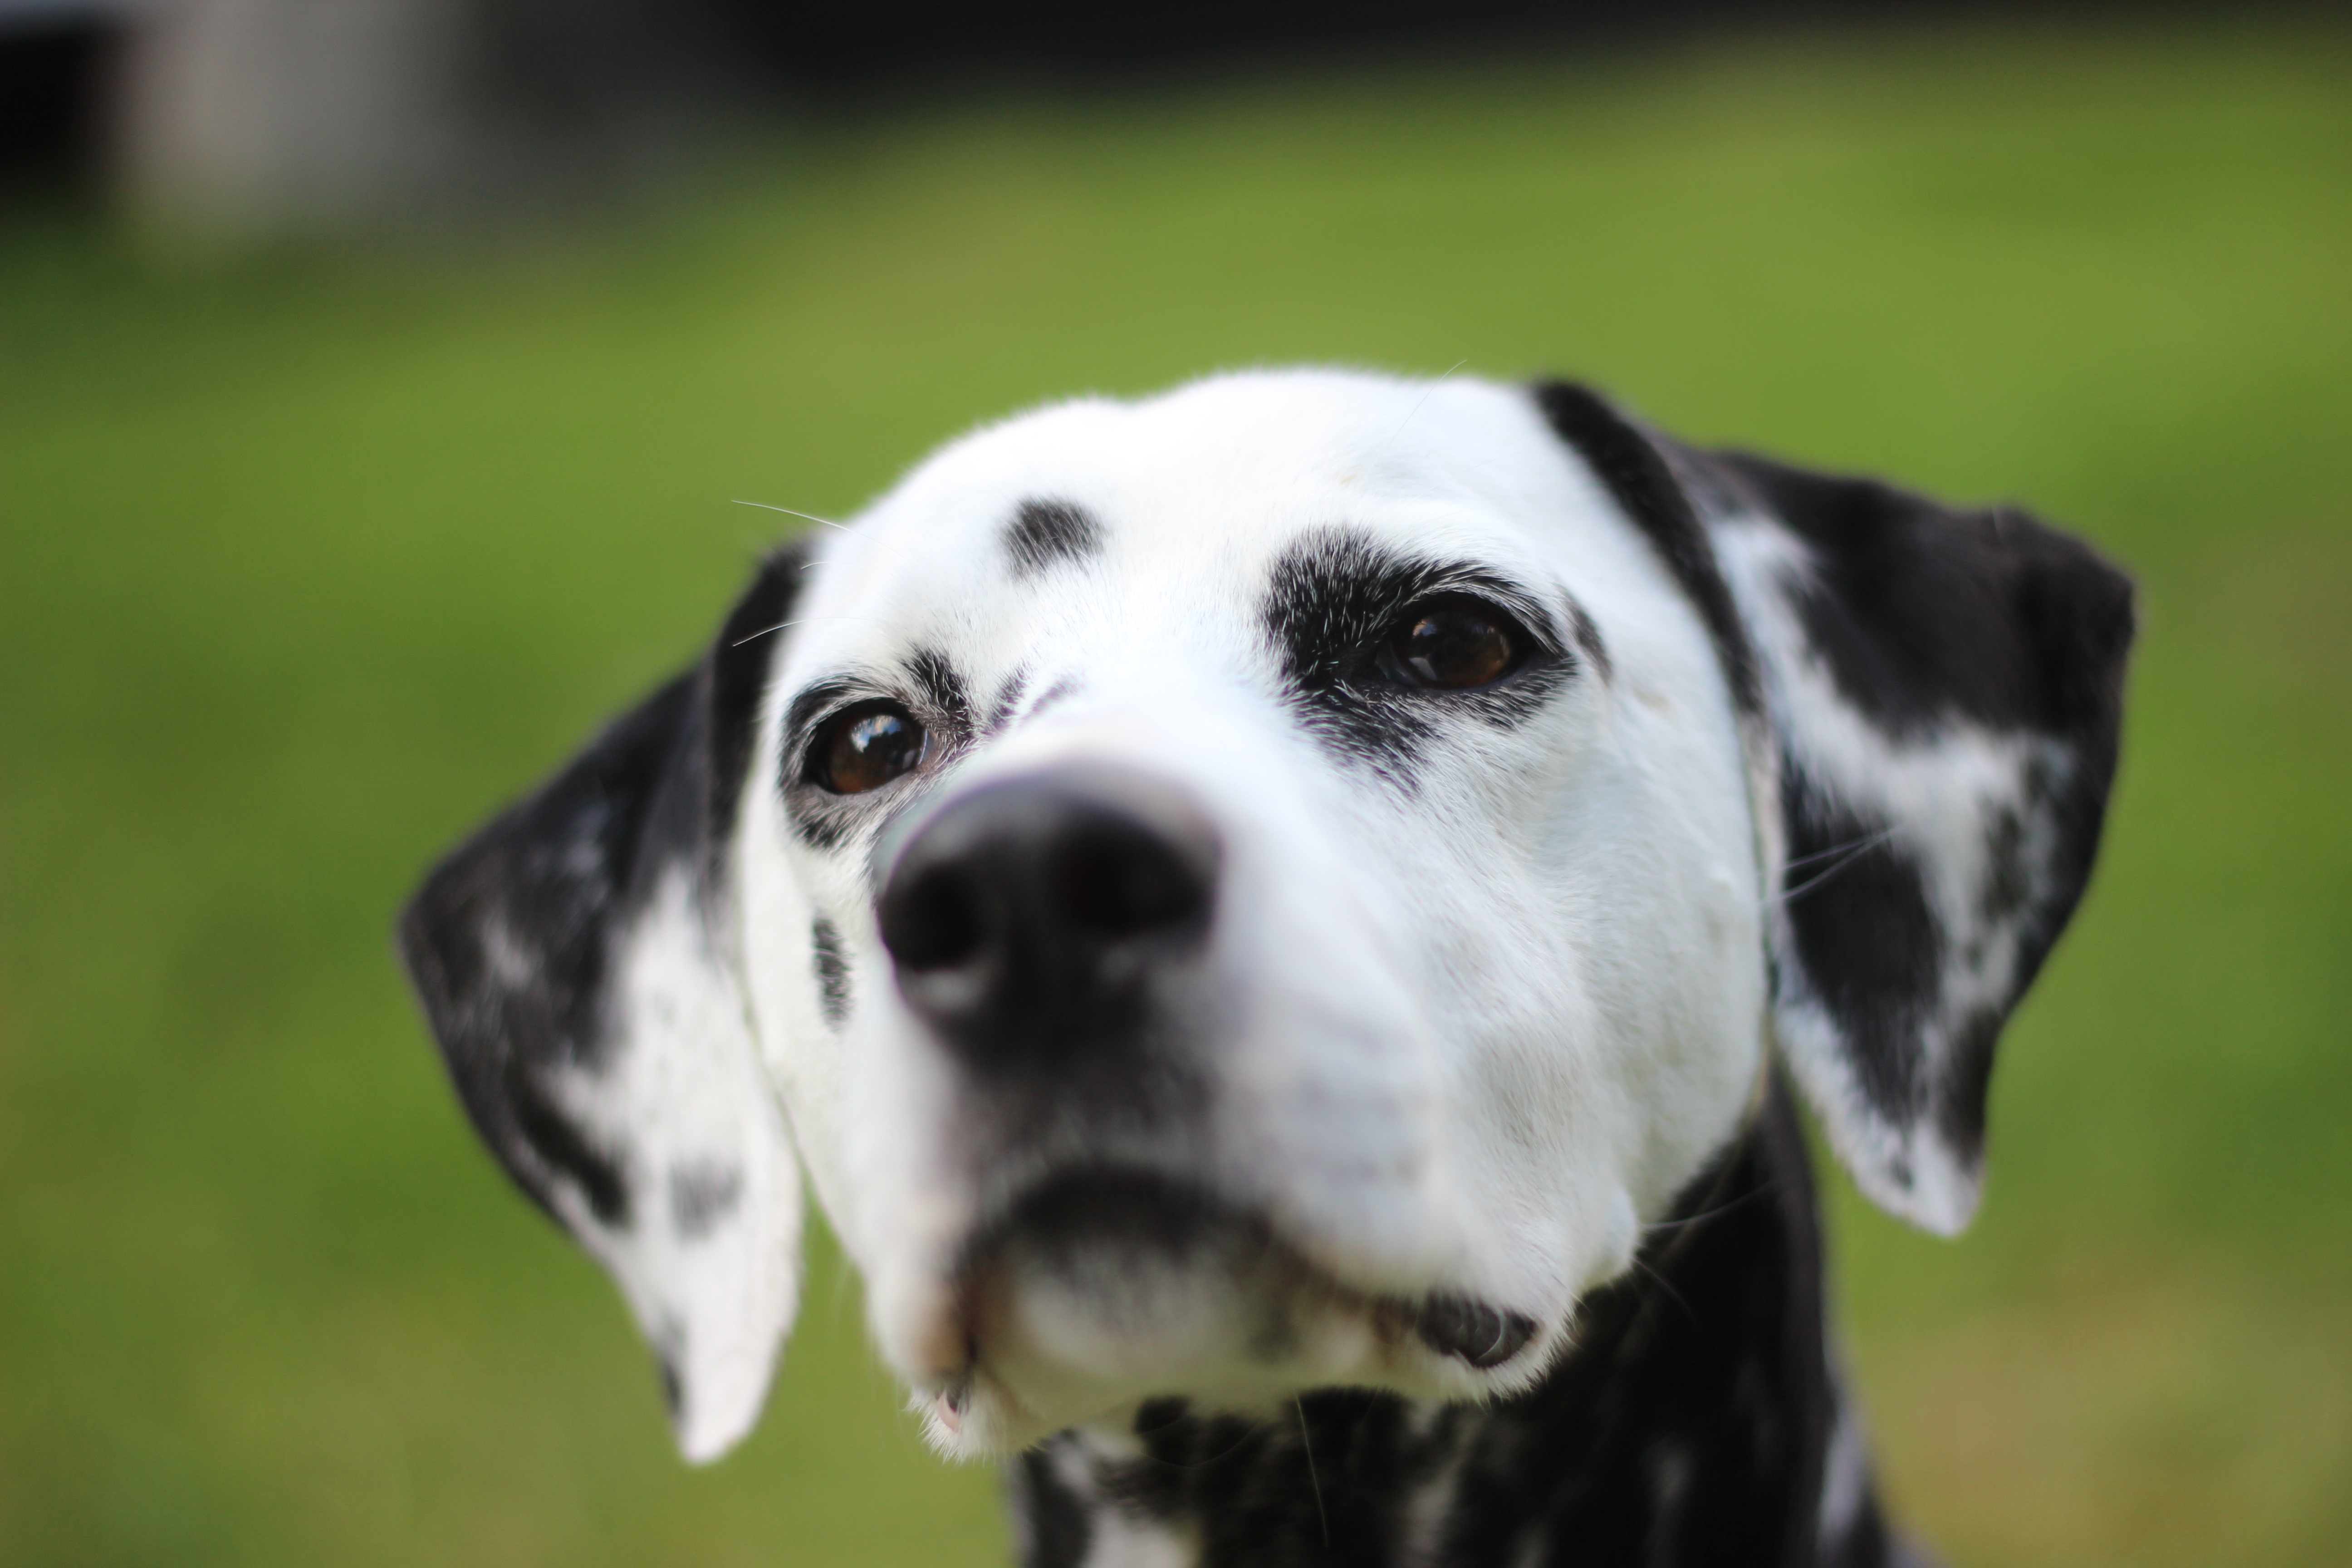
black and white, view, dog, animal, fur, mammal, garden, head, vertebrate, beautiful, elegant, rush, attention, dalmatian, dog breed, dog head, noble, stains, animal portrait, head drawing, spotty, hundeportrait, dalmatians, floppy ears, english setter, setter, dog like mammal, carnivoran, braque d auvergne